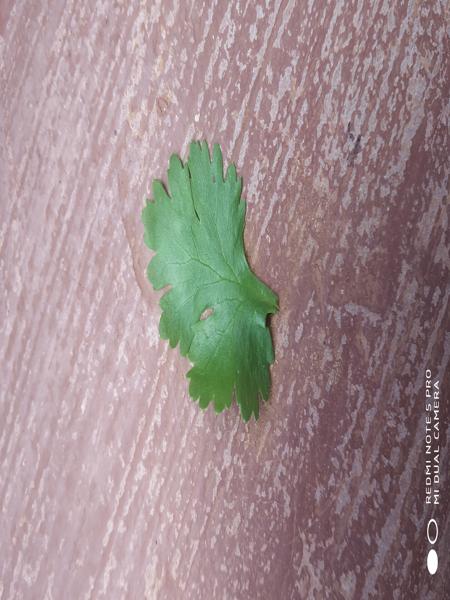
Plant: Coriender